Colt New Service

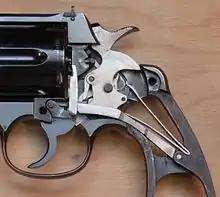
New Service Revolver, lock

The Colt New Service was introduced in 1898. It was an up-sized and strengthened Colt M1892 and Colt Firearms first large caliber revolver with a swing-out hand ejector cylinder. It was made in the popular large caliber revolver cartridges of the day: .38-40, .44-40, .44 Russian, .44 Special, .45 Colt, .450 Boxer, .455 Webley, and .476 Enfield. It was made with a blued finish or nickel plating, and with a 4", 4½", 5", 5½", 6", and 7½" barrels. It also came with walnut or hard rubber grips.